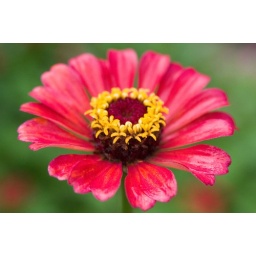
Judging by the colors on this flower it's no wonder it was planted in the butterfly garden.